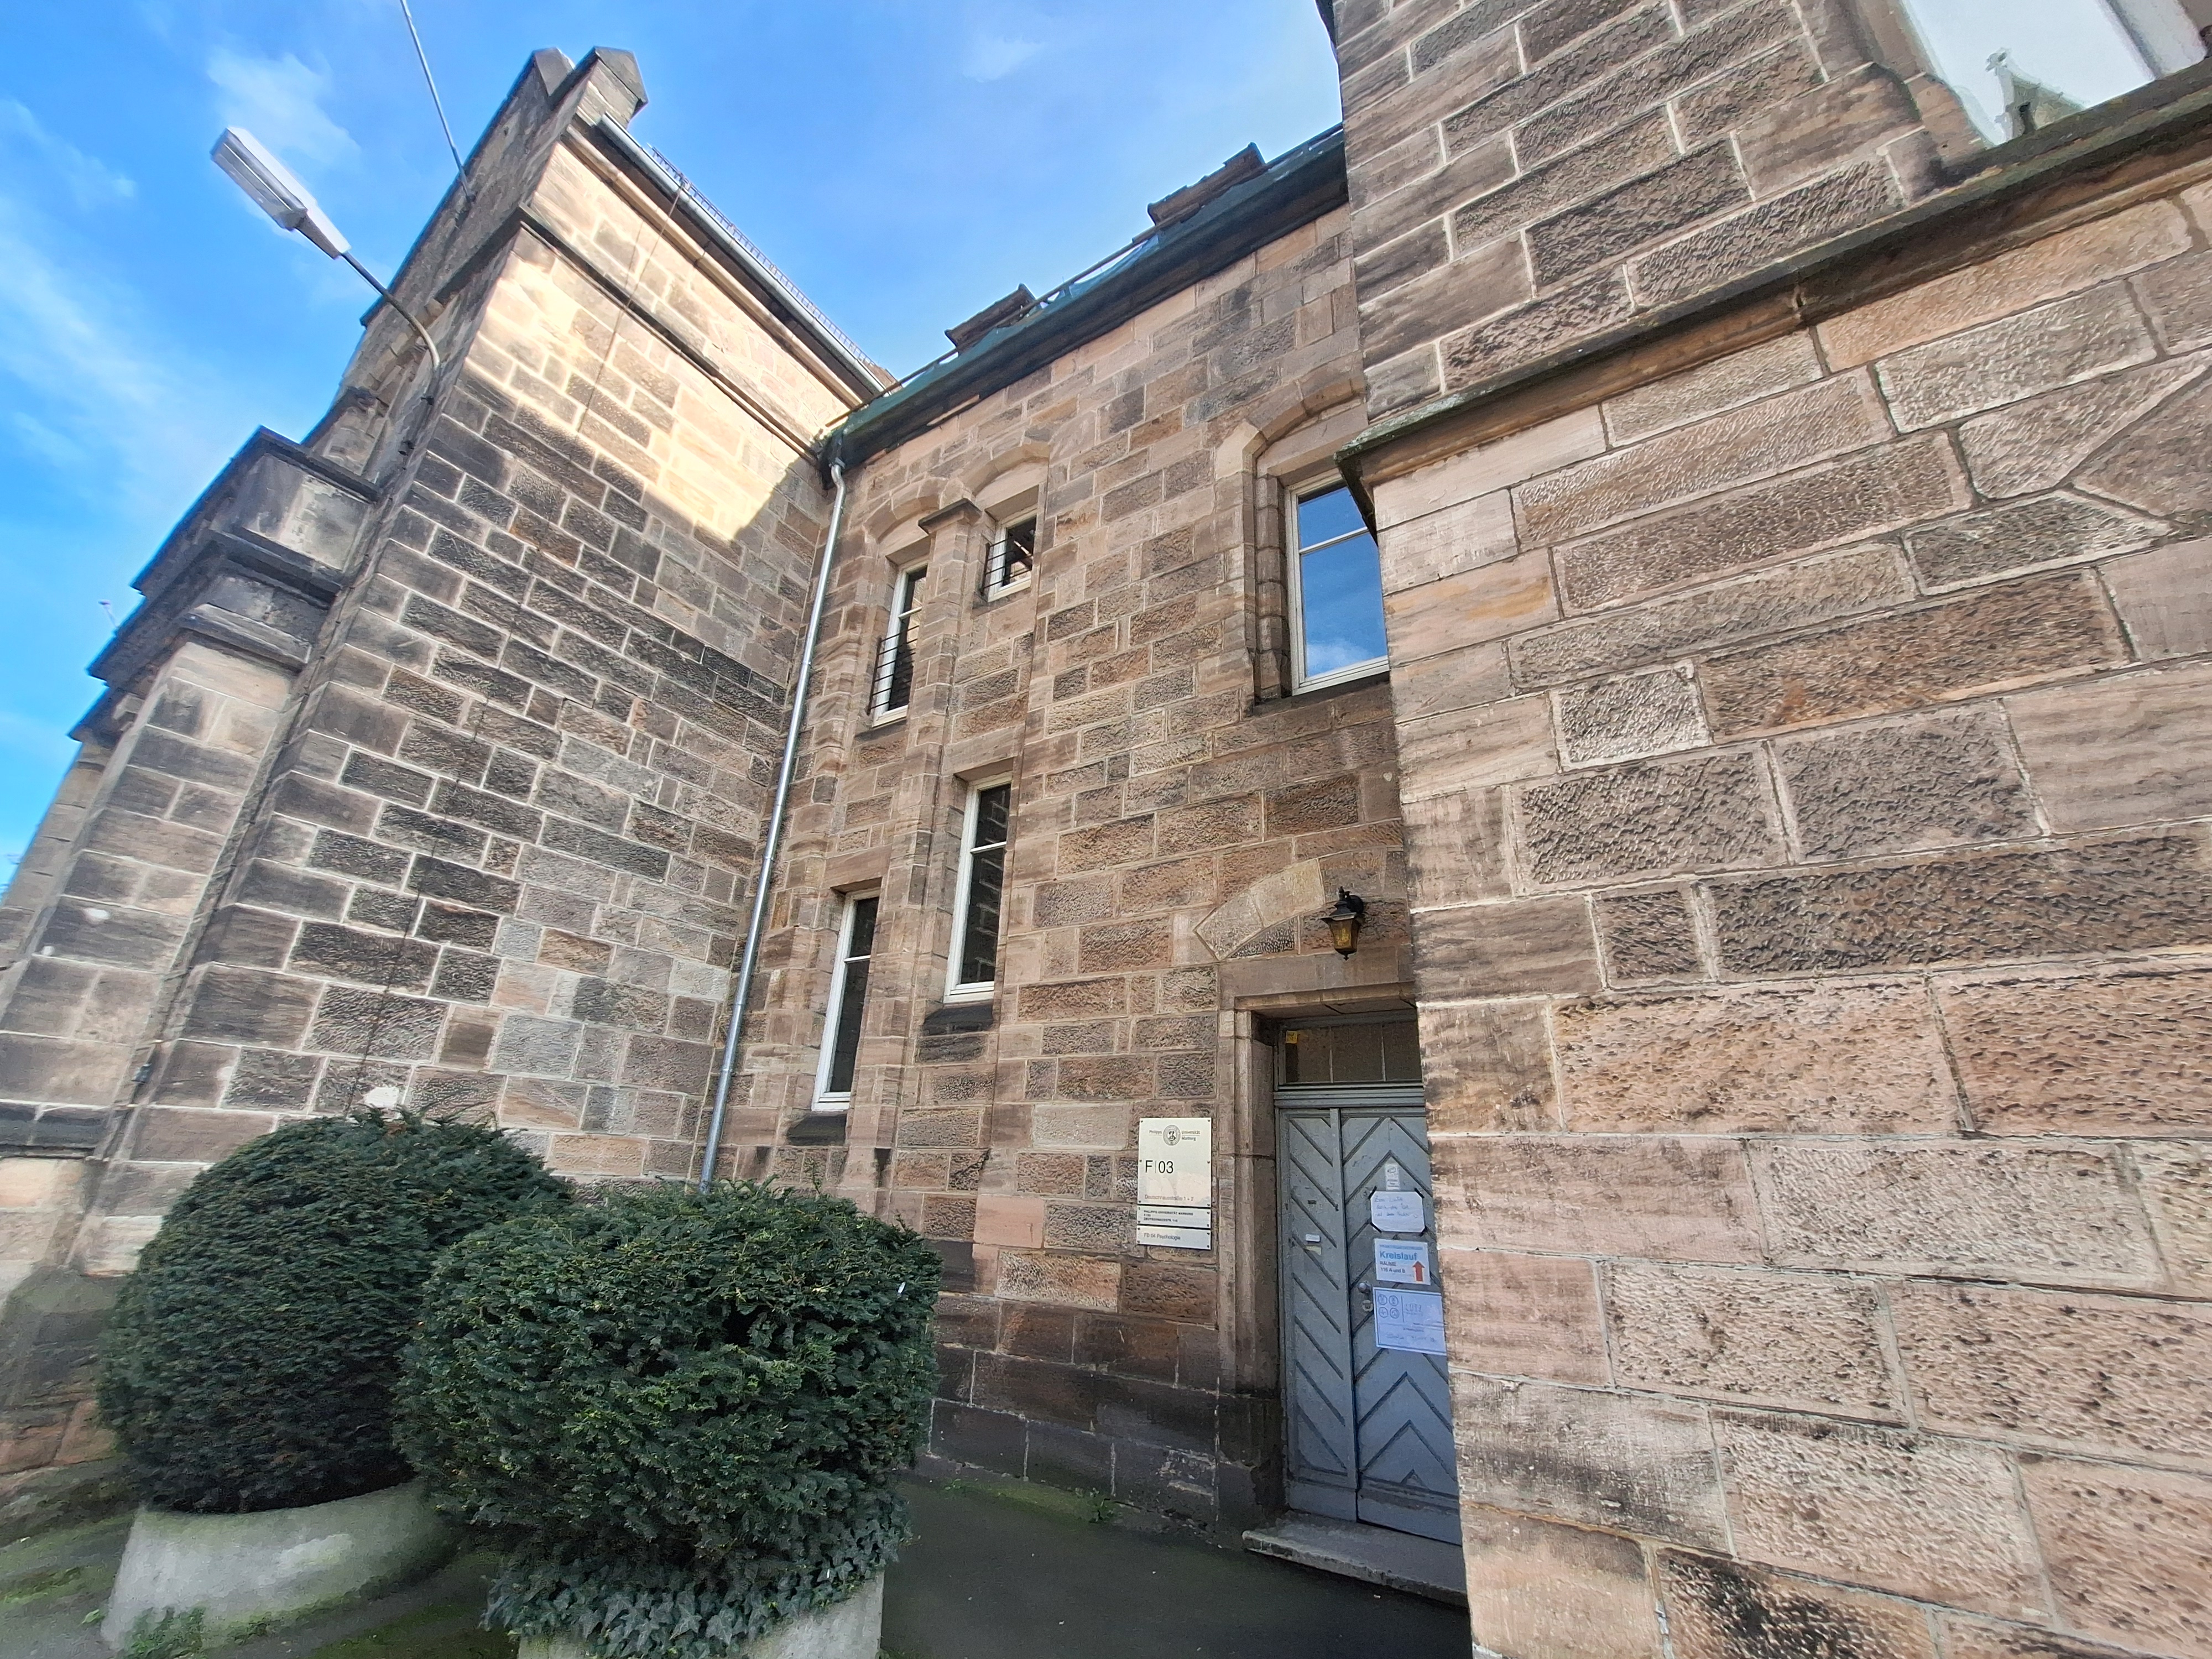
Building: Deutschhausstraße 1